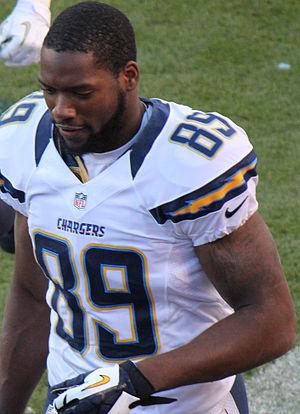
Ladarius Green, né le 29 mai 1990 à Berlin, est un joueur américain de football américain évoluant au poste de tight end.